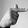
ASL letter: T